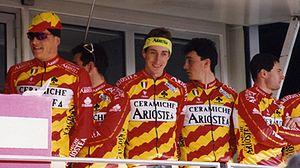
Bjarne RIIS à gauche sur la photo Paris-Nice 1993 avec le regretté Fabio CASARTELLI
L'équipe cycliste Ariostea est une ancienne équipe cycliste italienne ayant existé de 1984 à 1993.
Fabio Casartelli est un coureur cycliste italien né le 16 août 1970 à Côme et mort le 18 juillet 1995 d'une chute de vélo dans la descente du col de Portet-d'Aspet, en Haute-Garonne.
Bjarne Riis est un coureur cycliste et manager de nationalité danoise. Il remporte le Tour de France 1996 grâce à ses victoires à Sestrières et Hautacam. Il met un terme à sa carrière sportive après une chute dans le Tour de Suisse 1999. Il avoue en 2007 s'être dopé durant sa carrière à l'EPO, y compris lors de sa victoire dans le Tour de France. De 2000 à 2015, il dirige l'équipe cycliste nommée successivement CSC, Saxo Bank, Tinkoff-Saxo. Depuis 2020, il occupe le même poste au sein de l'équipe NTT.